Benjamin Ward Richardson

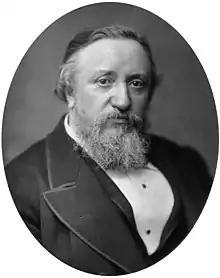
Benjamin Ward Richardson

In 1849, Richardson left Hudson and joined Dr Robert Willis of Barnes, well known as the editor of the works of William Harvey, and librarian of the Royal College of Surgeons of England (1828–1845). Richardson lived at Mortlake, and at about this time, became a member of "Our Club", where he met Douglas Jerrold, William Makepeace Thackeray, William Hepworth Dixon, Mark Lemon, John Doran and George Cruikshank, of whose will he became an executor.